Università per Stranieri di Perugia

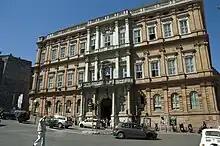
Palazzo Gallenga Stuart, seat of the school

The University for Foreigners of Perugia is an Italian university oriented towards study by foreign students of Italian language and culture. It was established by royal decree in 1925, and is housed in the in Perugia, in Umbria in central Italy. In the academic year 2017–2018 it had a total of 944 undergraduate and 61 postgraduate students; of the undergraduates, approximately two thirds were women, and little more than one third were from outside Italy.